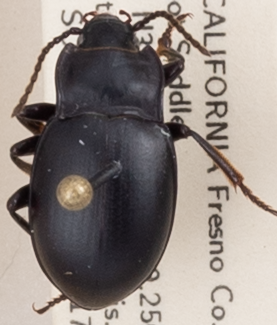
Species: Metrius contractus
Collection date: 2019-07-17
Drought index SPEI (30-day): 0.156
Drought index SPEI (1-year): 0.47
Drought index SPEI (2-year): -0.03